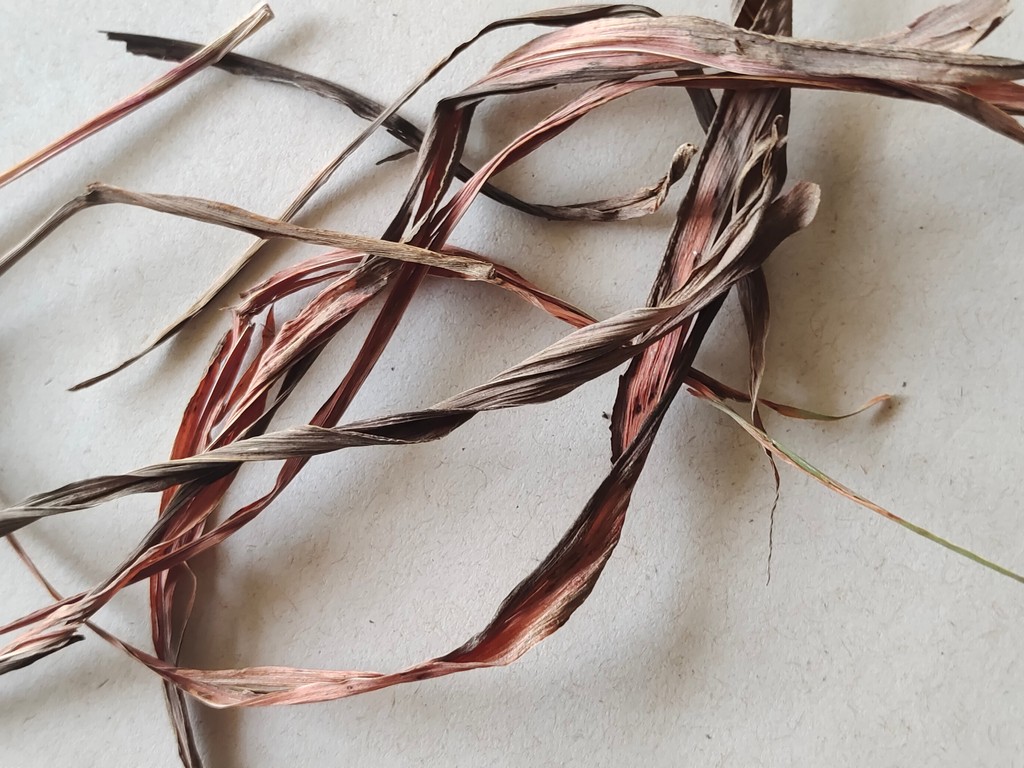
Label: Dried